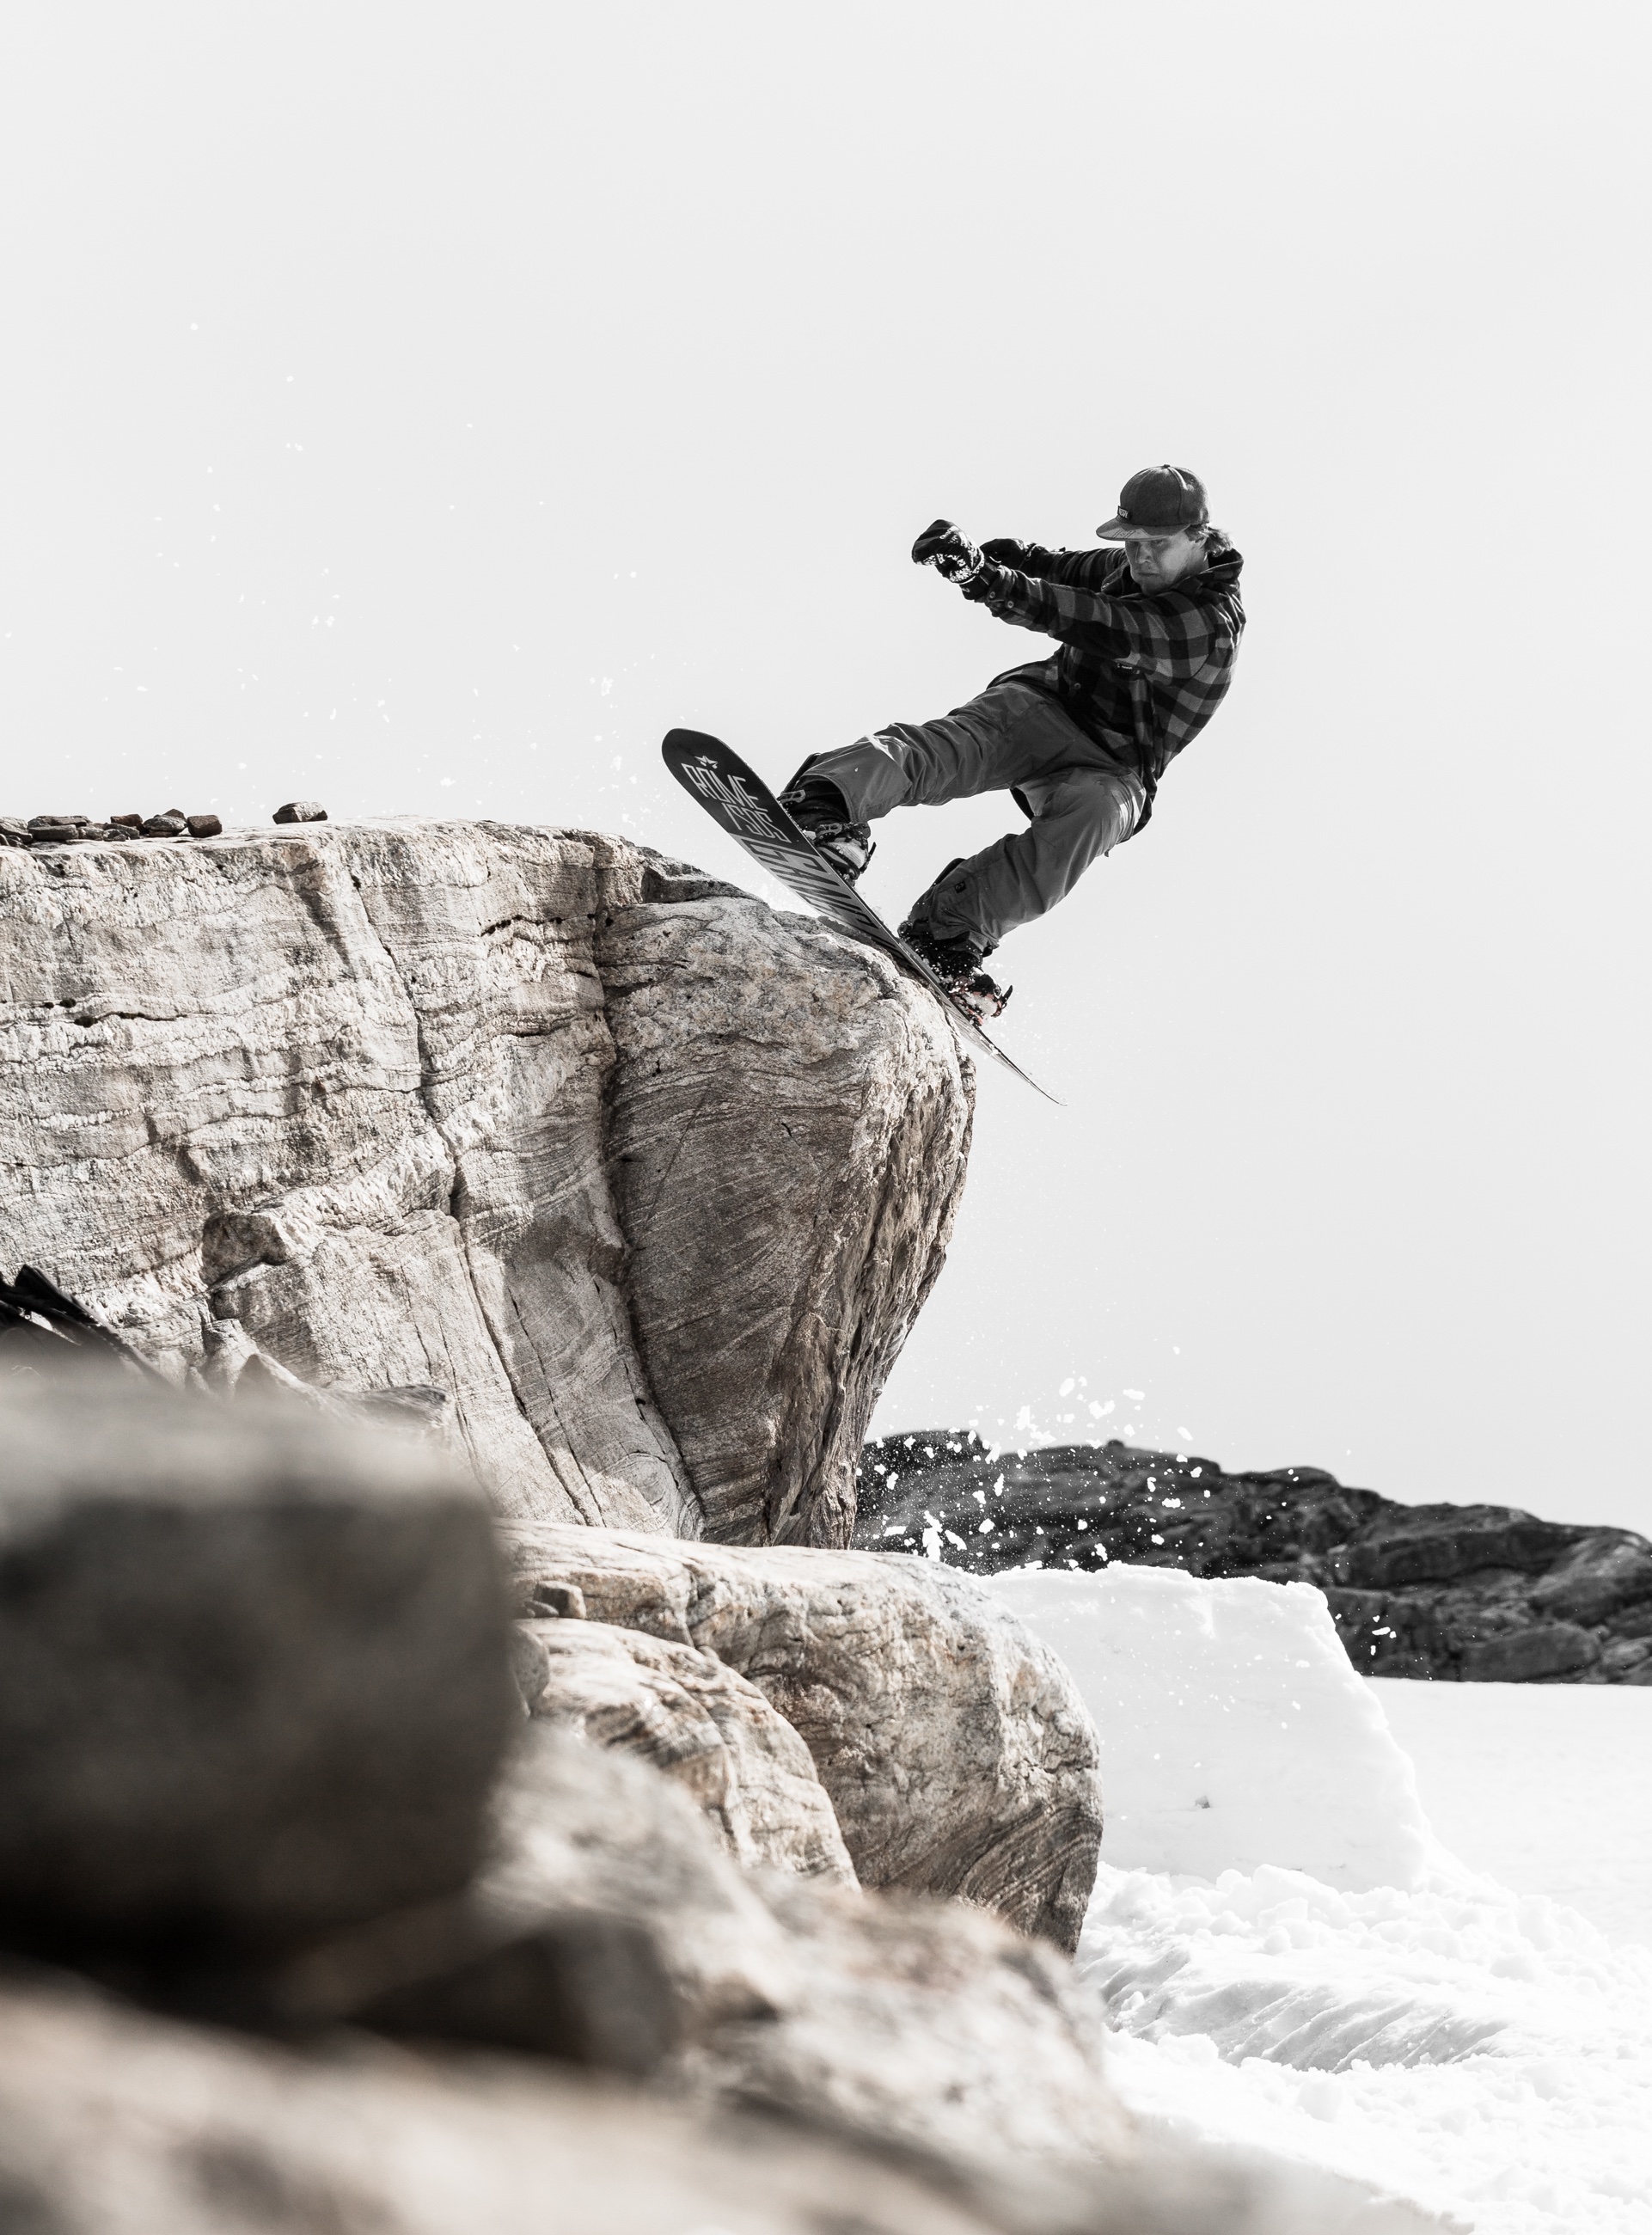
rock, snow, winter, black and white, white, photography, adventure, spring, black, monochrome, extreme sport, sports, monochrome photography